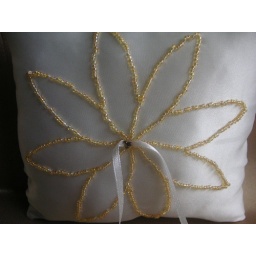
Cream satin ring pillow with beaded flower embroidery.Size: 7 inches by 7 inches Price: $32